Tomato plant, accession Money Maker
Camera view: bottom (45 deg); turntable rotation: 150 degrees
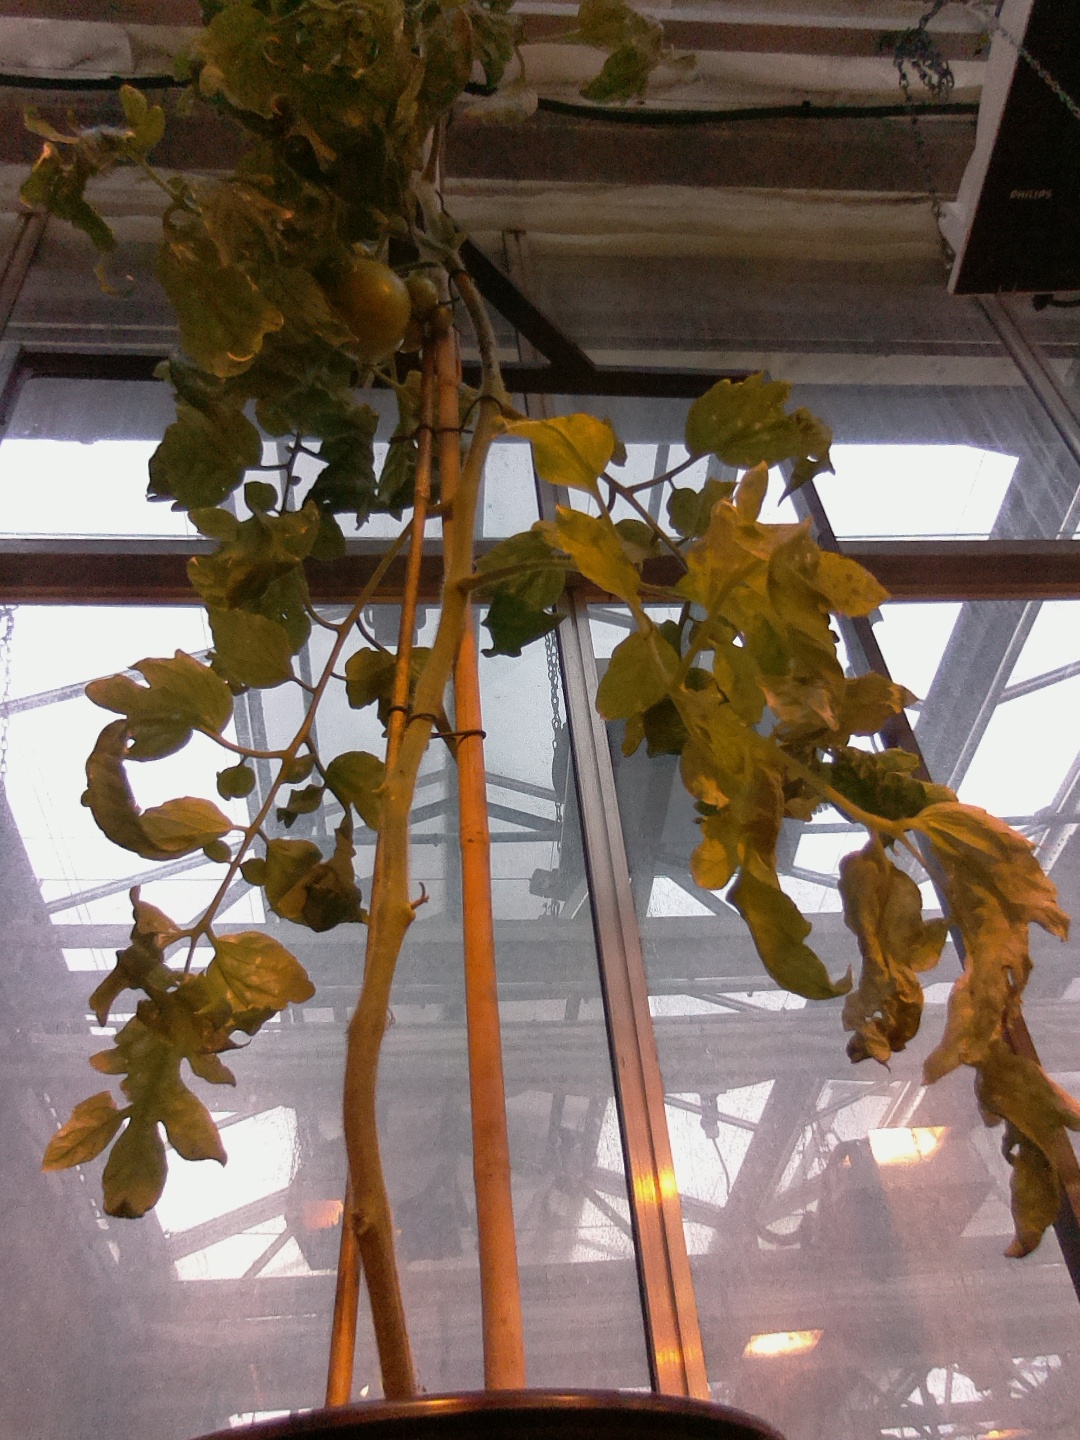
BBCH growth stage 79: 90% -100% of final fruit size